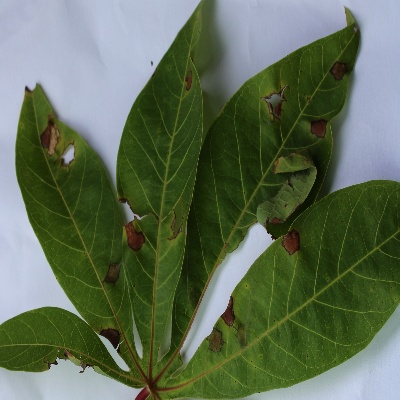
Crop: Cassava
Condition: brown spot